Bewdley

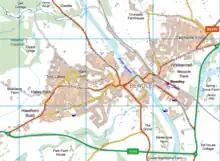
Bewdley and surrounding area (Ordnance Survey)

The main part of Bewdley town is situated on the western bank of the River Severn, including the main street—Load Street. Its name derives from "lode", an old word for ferry. Load Street is notable for its width: it once also served as the town's market place.